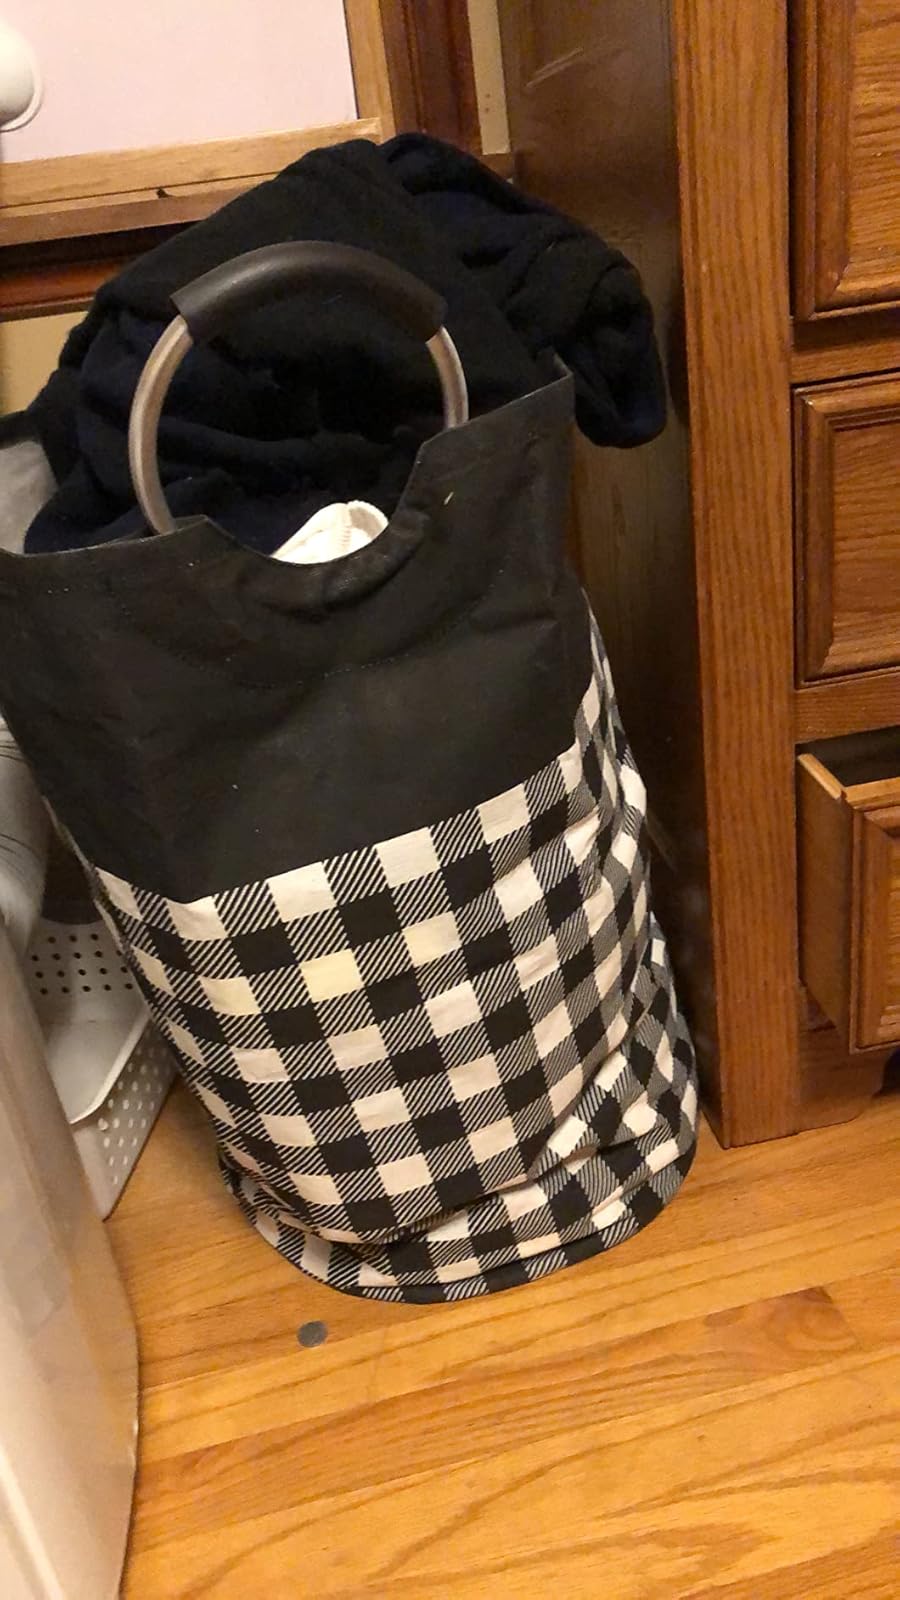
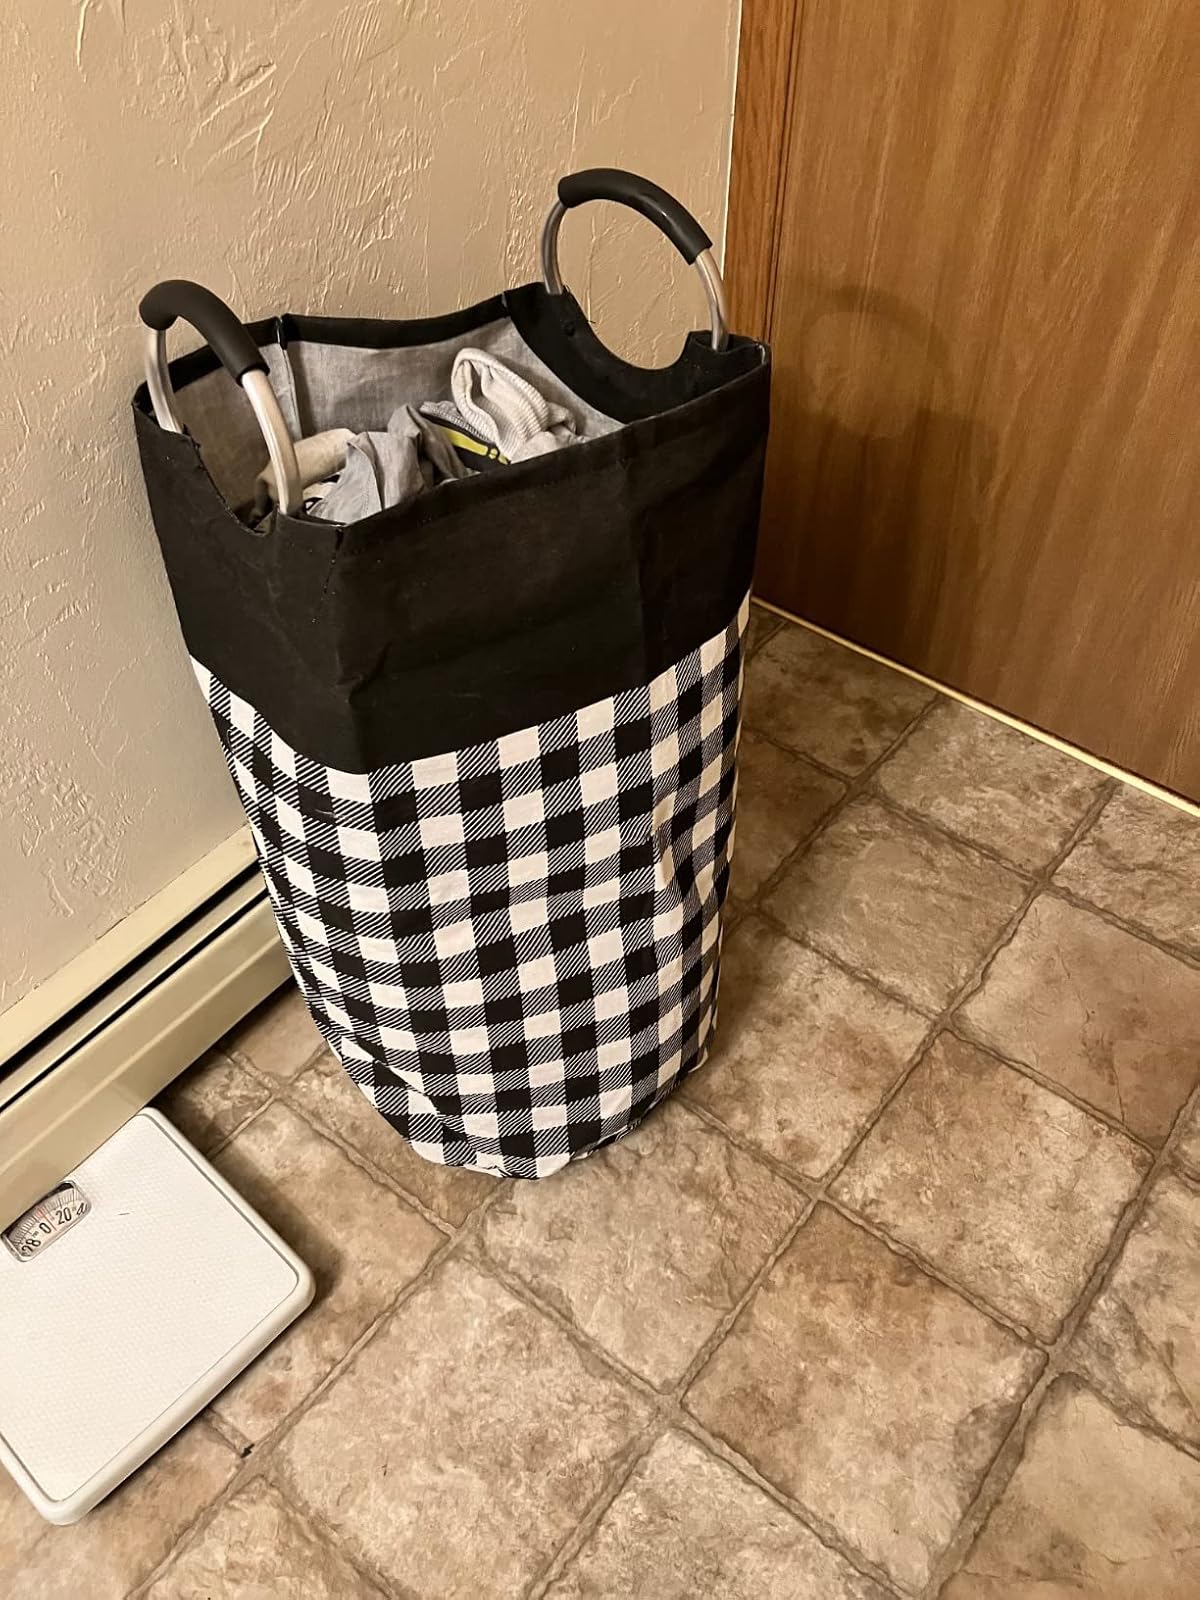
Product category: items_hamper
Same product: yes